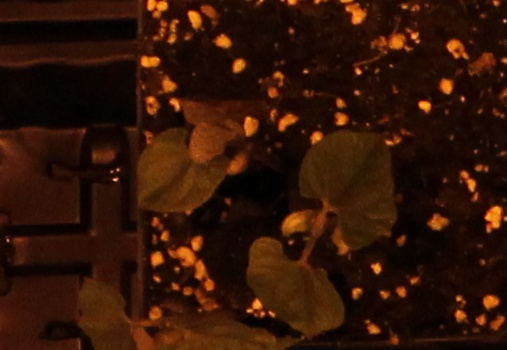
Label: Blackbean